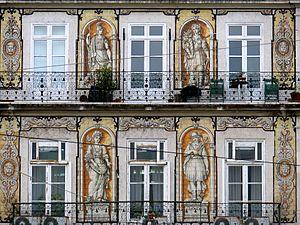
Un azulejo ou azuléjo désigne, au Portugal et en Espagne, un carreau ou un ensemble de carreaux de faïence décorés. Ces carreaux sont ornés de motifs géométriques ou de représentations figuratives. On les trouve aussi bien à l'intérieur de bâtiments qu'en revêtement extérieur de façade. Cet art s'est d'abord développé en Andalousie au XVᵉ siècle avant de connaître son apogée au XVIIIᵉ siècle au Portugal. Il reste de nos jours un art vivant dans le sud de l'Espagne et au Portugal.